Spring Valley, New York

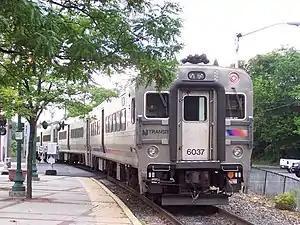
Pascack Valley Line train at the Spring Valley Transit Center

In 1842, the New York & Erie Railroad called this part of the territory "Pascack", after a stream by the same name. The residents of the area decided to call the place Spring Valley – one certain large spring in the Valley Pond being responsible for the name. Before naming the territory Spring Valley, it was called Scotland, named after their homeland, by Scotsmen who had settled in the area.